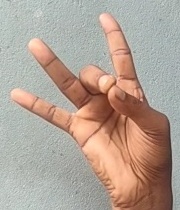
ASL sign: 8